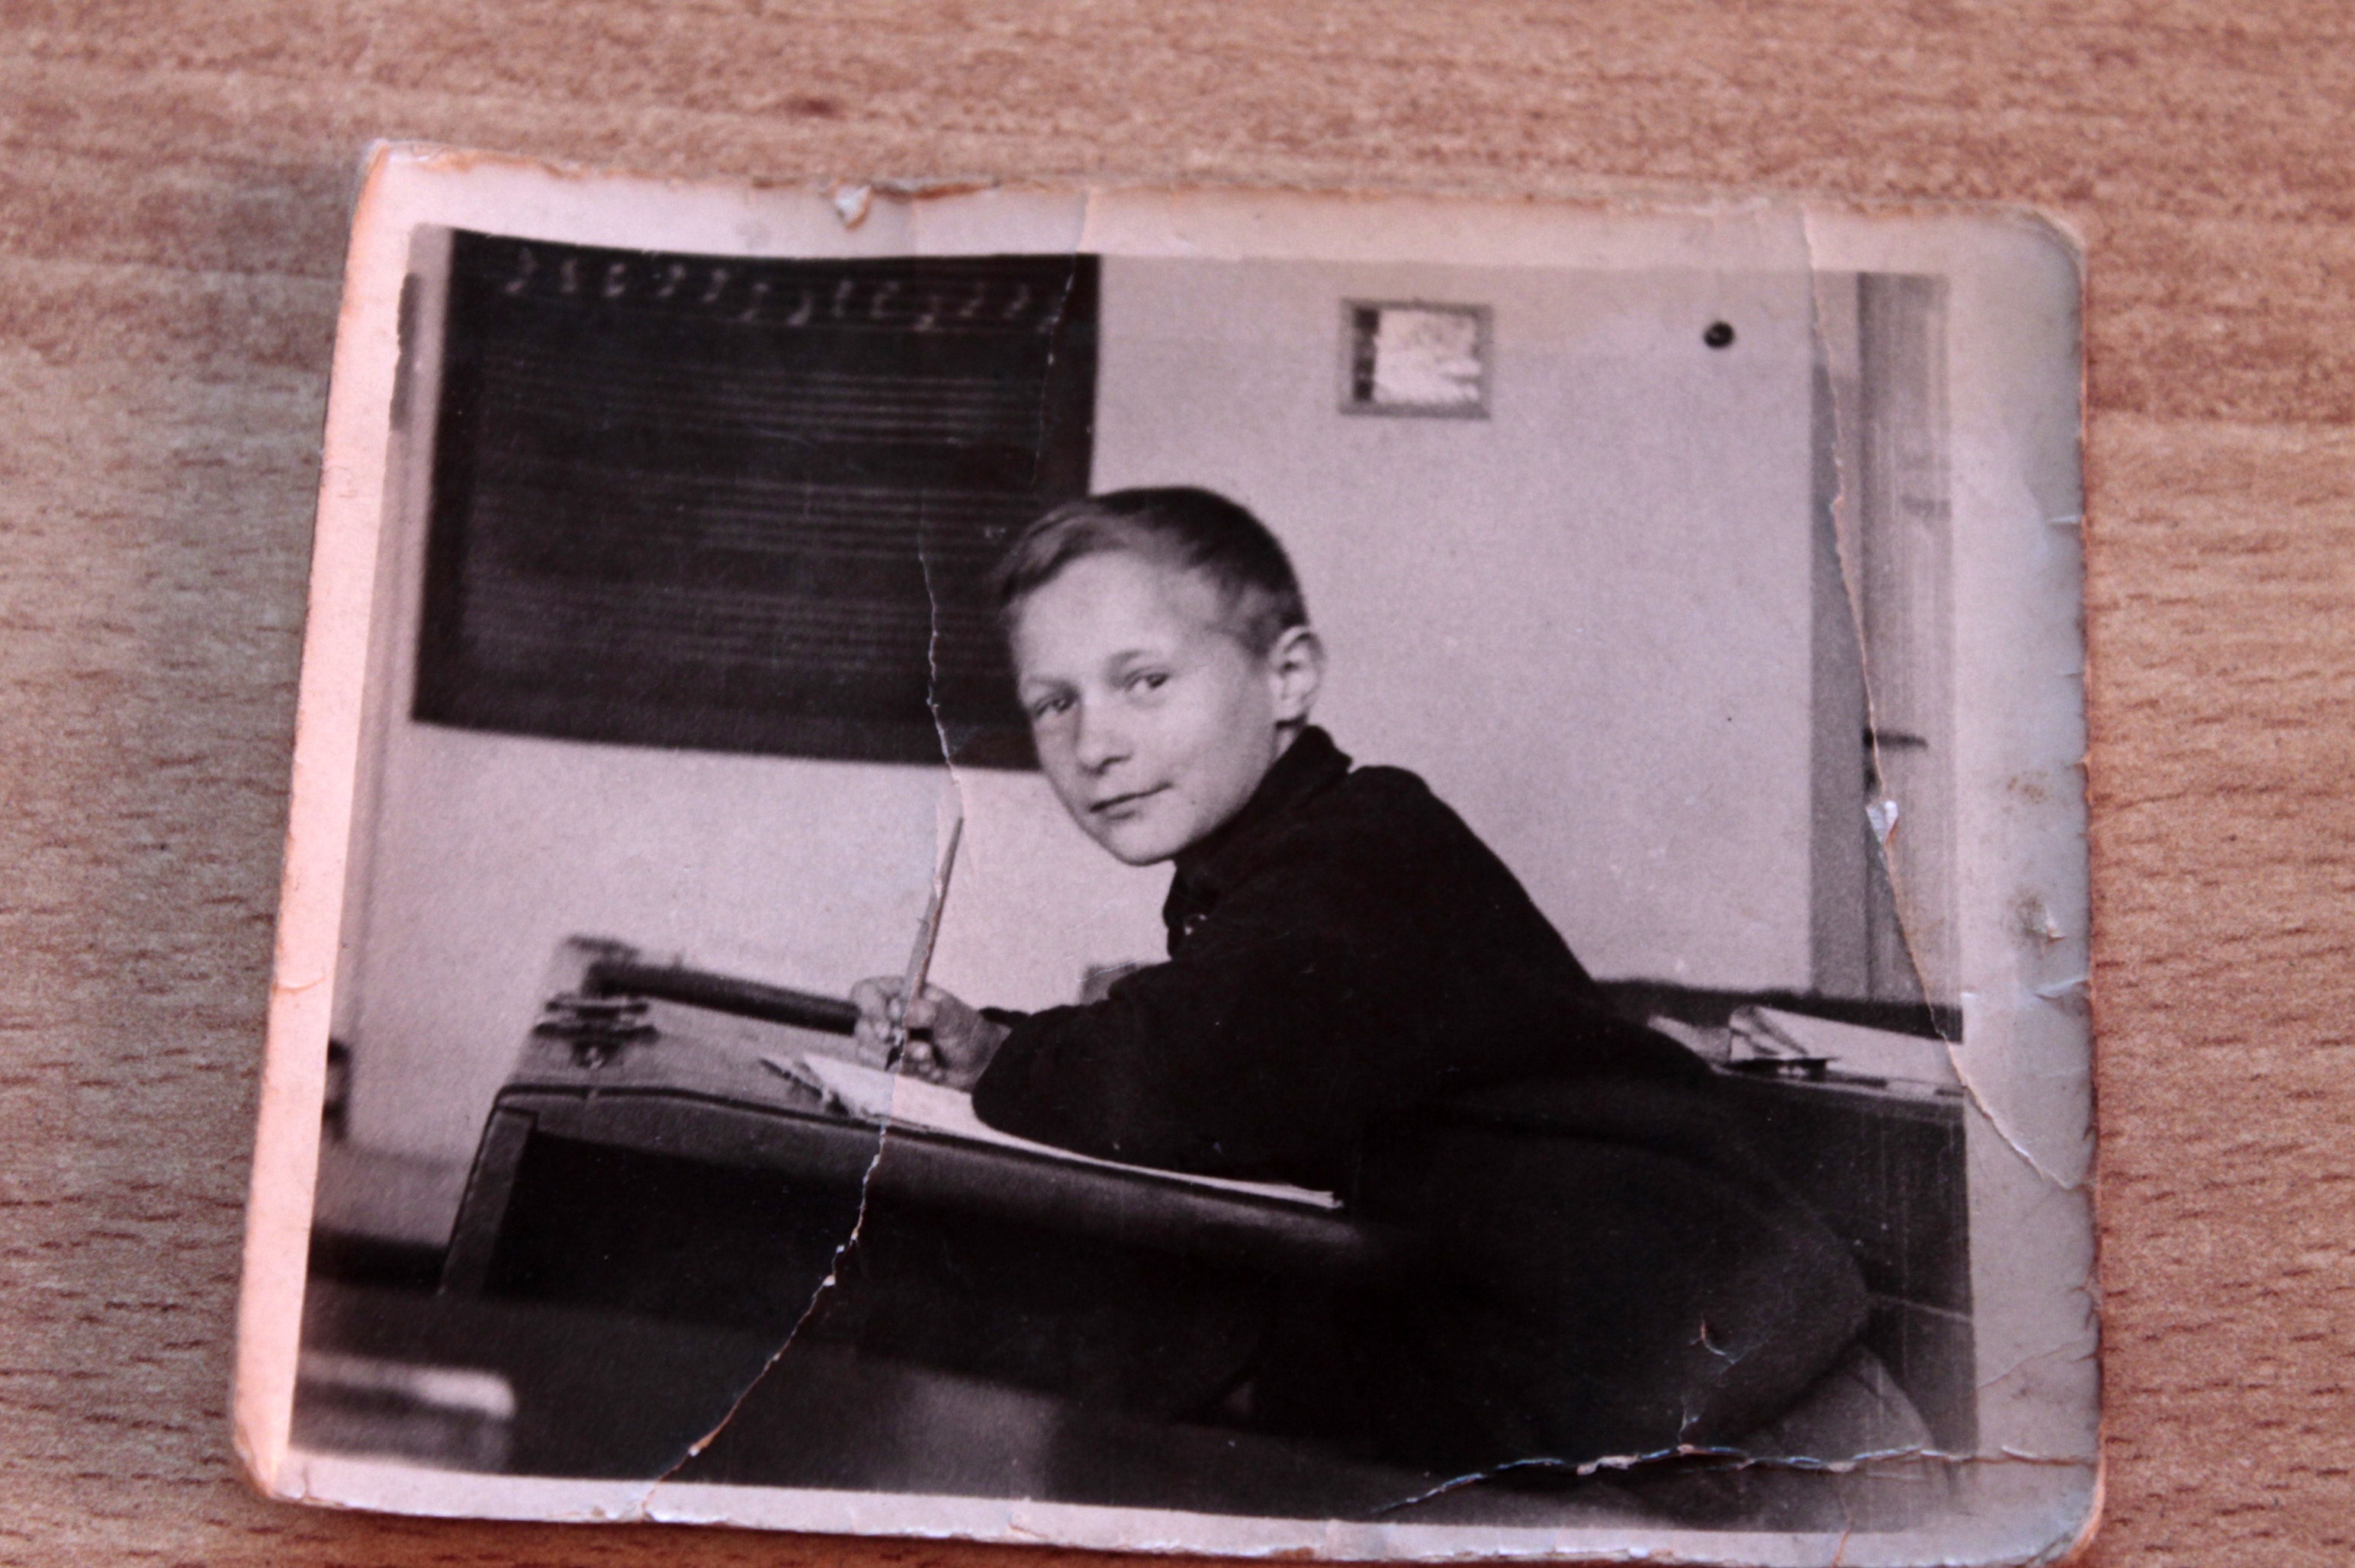
writing, black and white, retro, boy, old, photo, drawing, photograph, school, nostalgic, picture frame, image, album cover